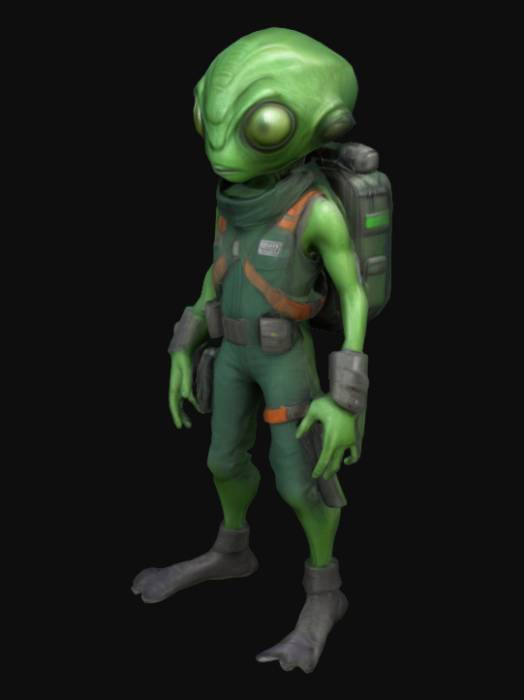
미적 점수 (1~10점): 7